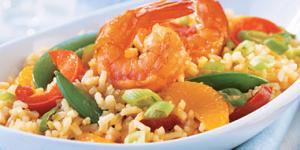
lenguado a la naranja con gambas